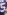
Number: 5